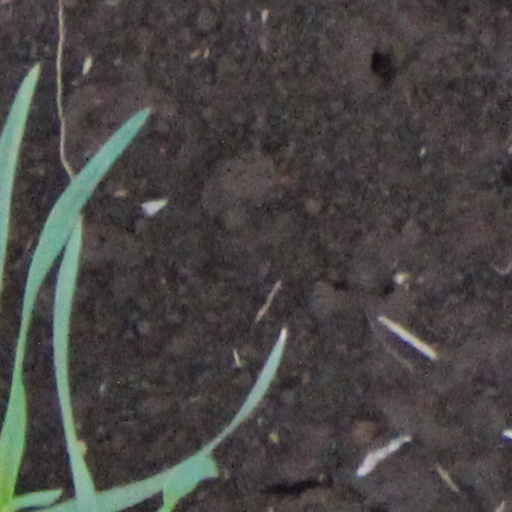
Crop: wheat